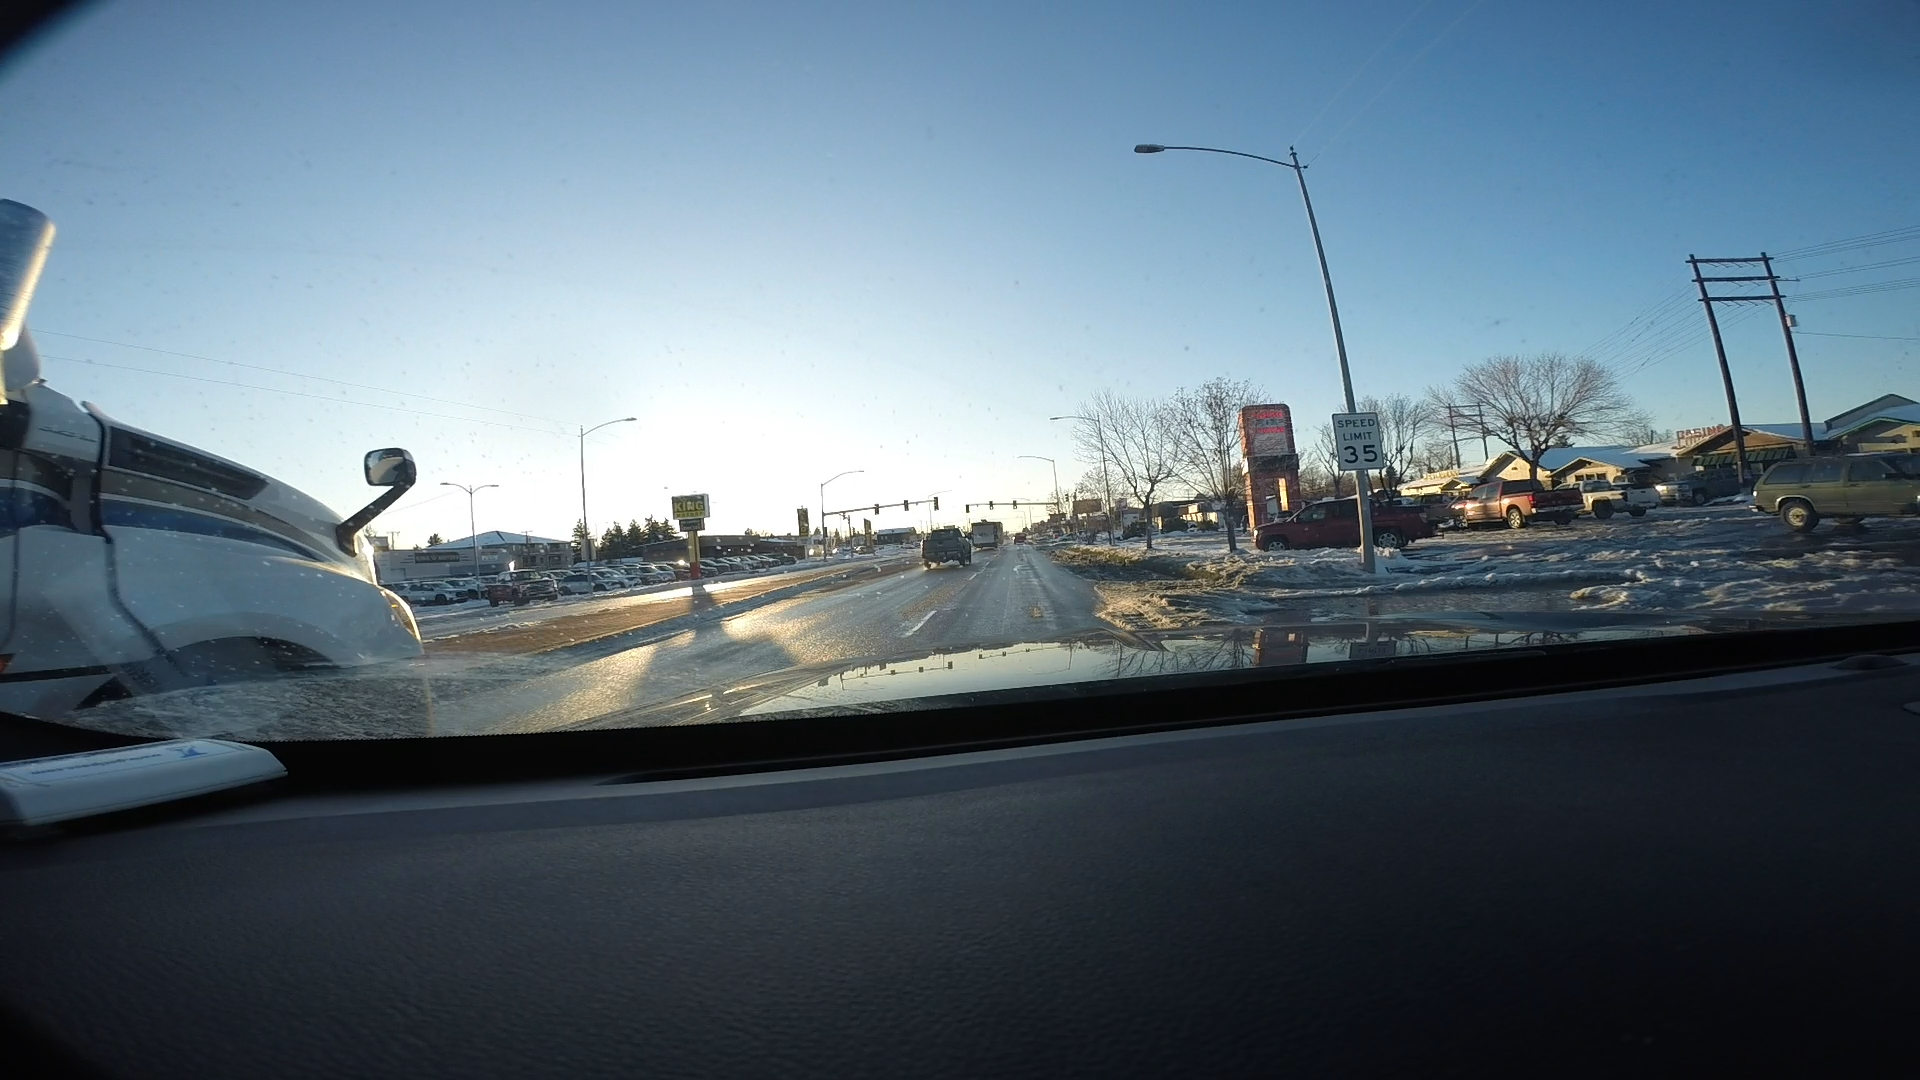
Speed limit sign label: mph35